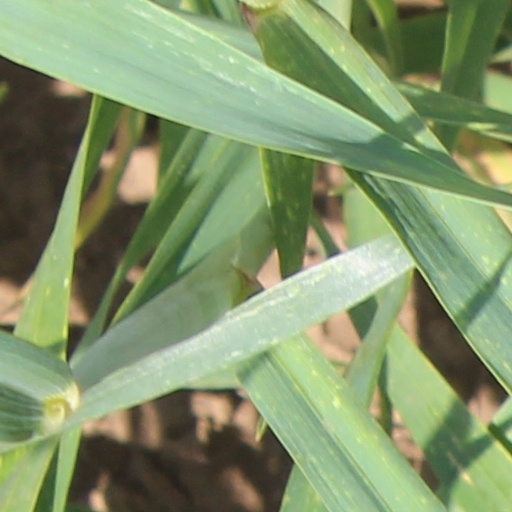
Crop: wheat